Grand Duchess Anastasia Nikolaevna of Russia

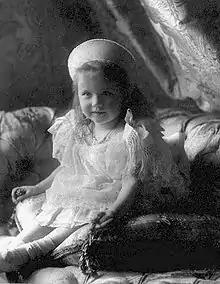
Grand Duchess Anastasia in 1904

Anastasia was born on 18 June 1901. She was the fourth daughter of Tsar Nicholas II and Tsarina Alexandra. When she was born, her parents and extended family were disappointed that she was a girl. They had hoped for a son who would have become heir apparent to the throne. Her father went for a long walk to compose himself before going to visit his wife and their newborn child for the first time. Her paternal aunt Grand Duchess Xenia Alexandrovna of Russia said, "My God! What a disappointment!... a fourth girl!" Her first cousin twice removed Grand Duke Konstantin Konstantinovich wrote, "Forgive us, Lord, if we all felt disappointment instead of joy. We were so hoping for a boy, and it's a daughter." The travel writer Burton Holmes wrote, "Nicholas would part with half his Empire in exchange for one Imperial boy."